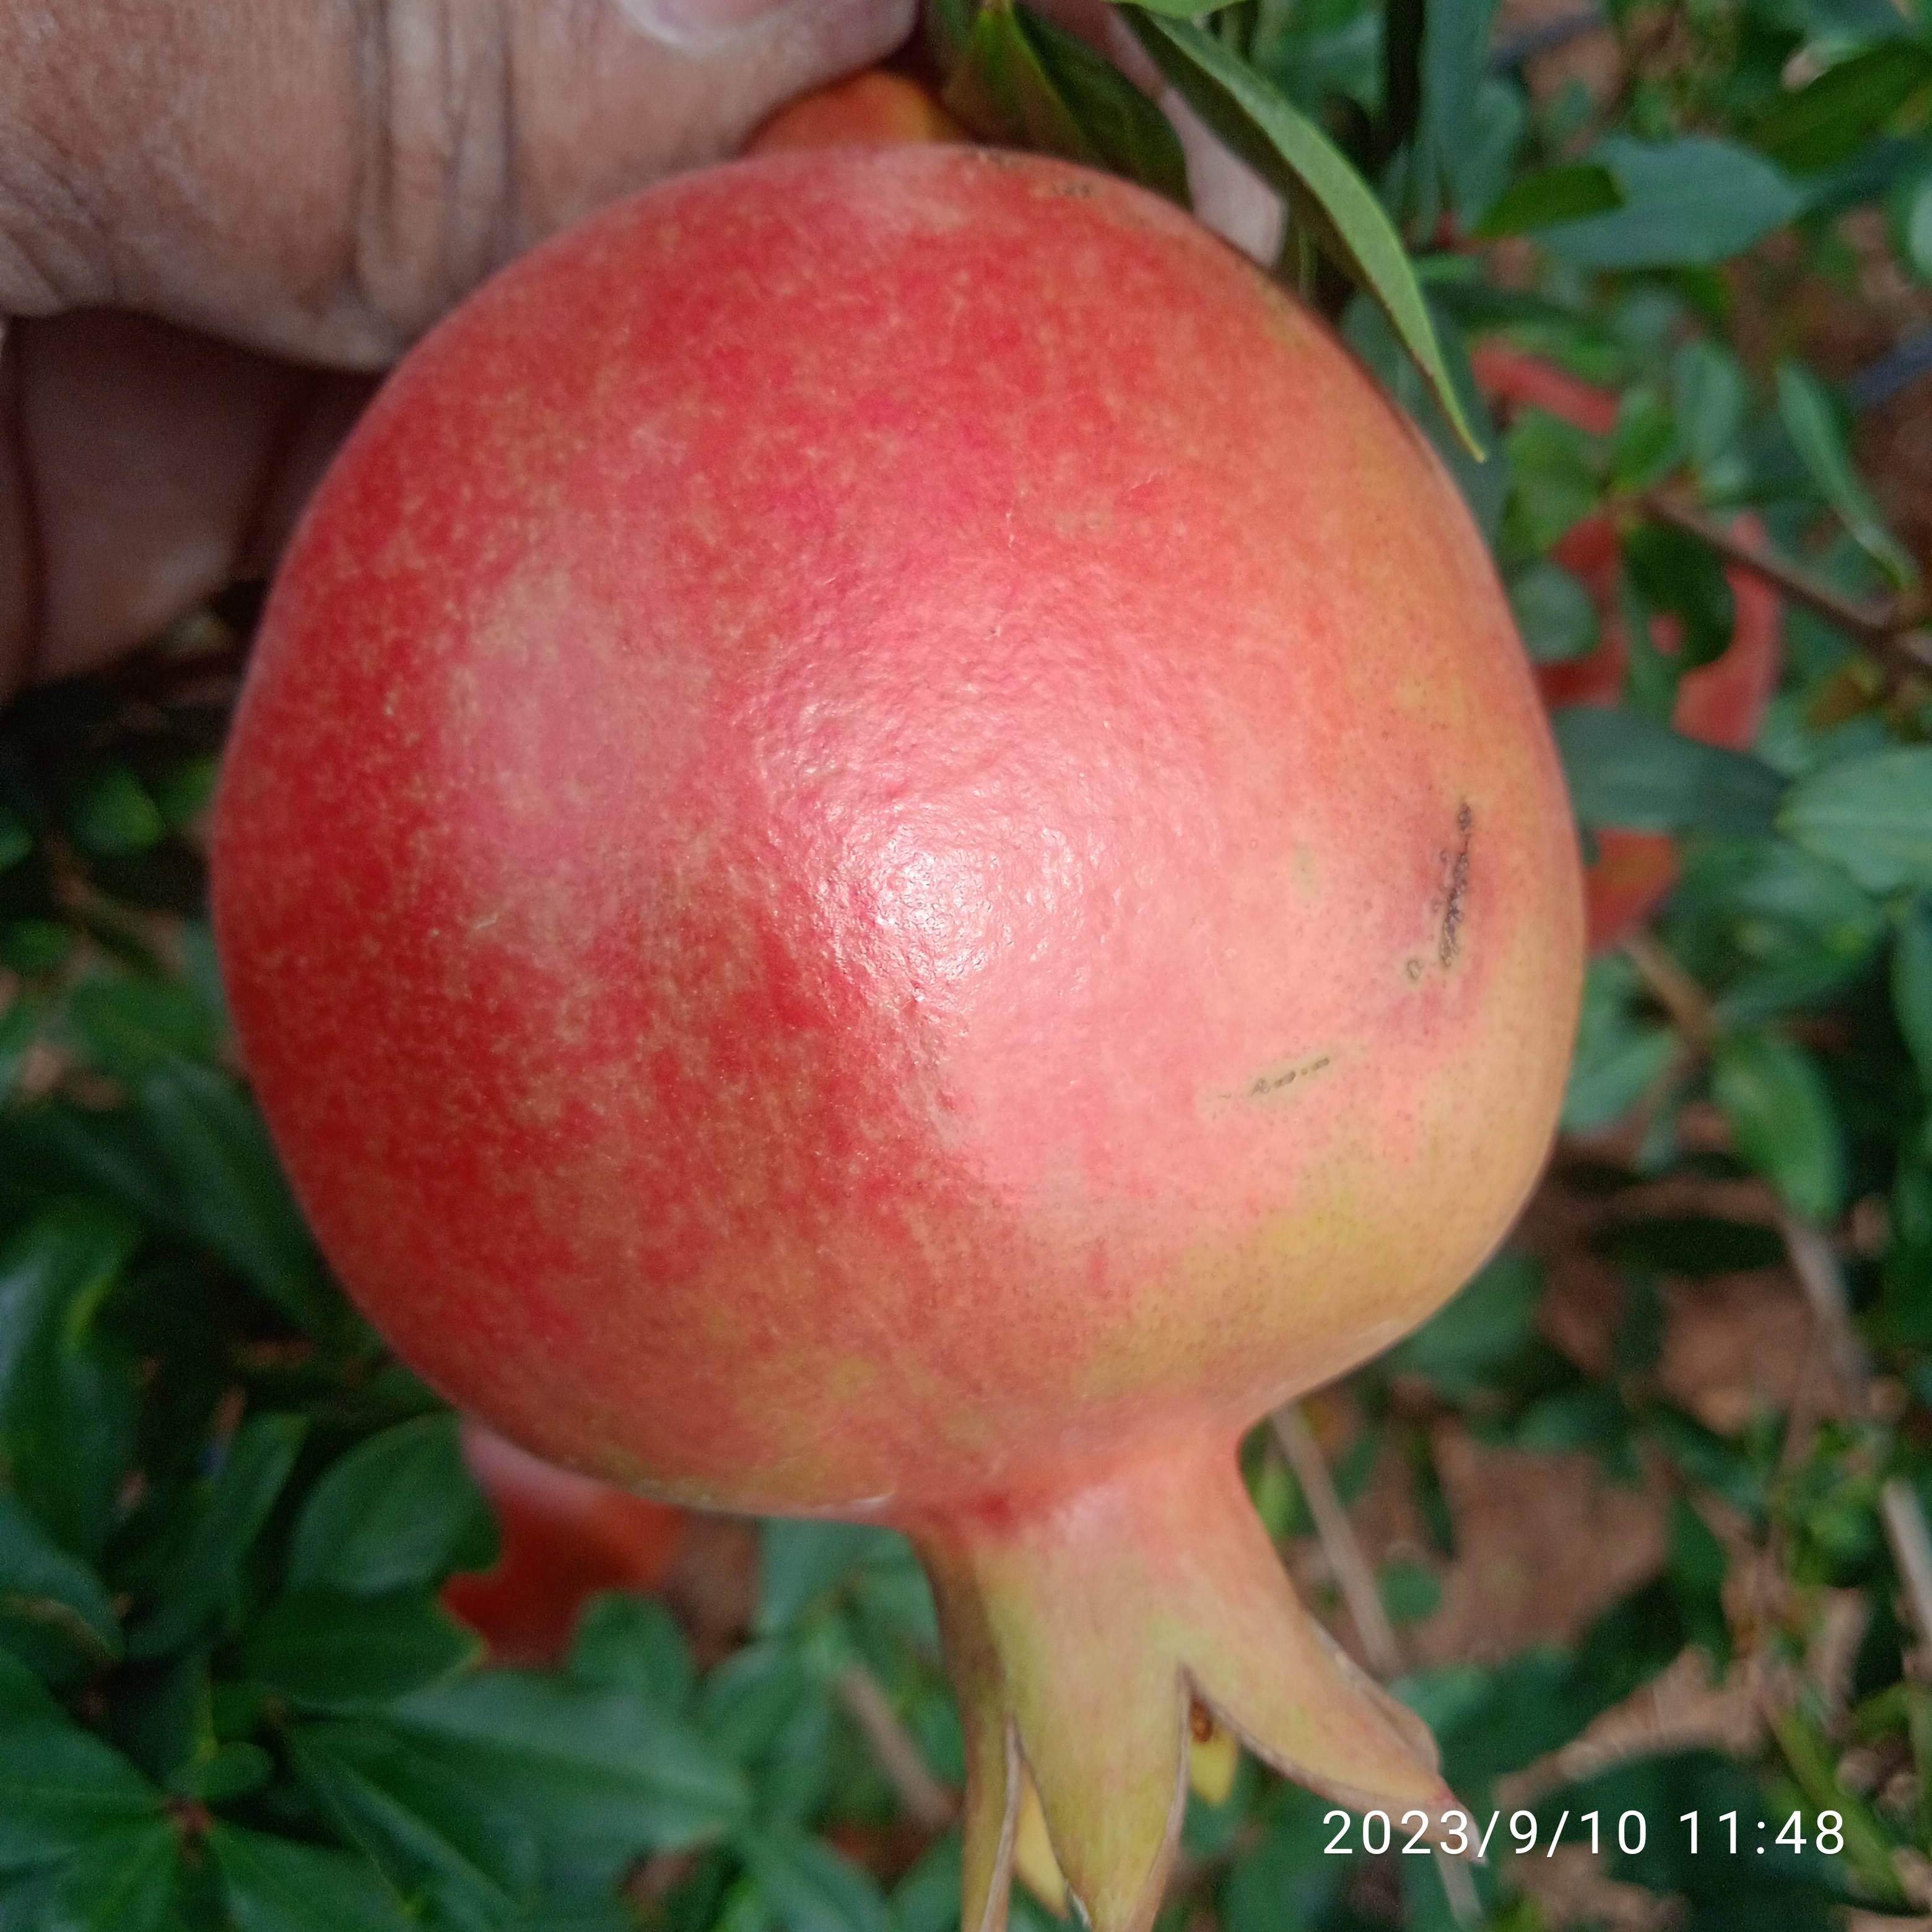
Label: Healthy